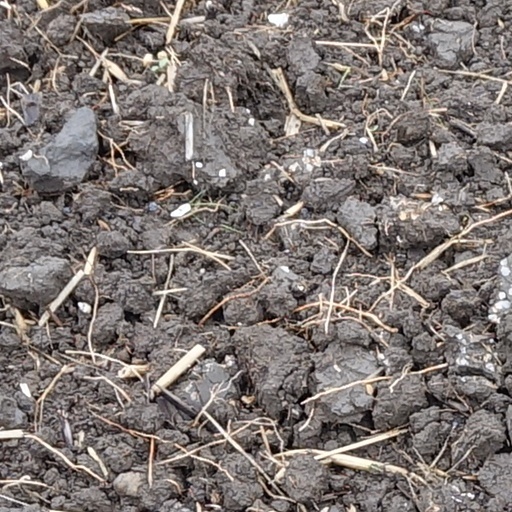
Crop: wheat